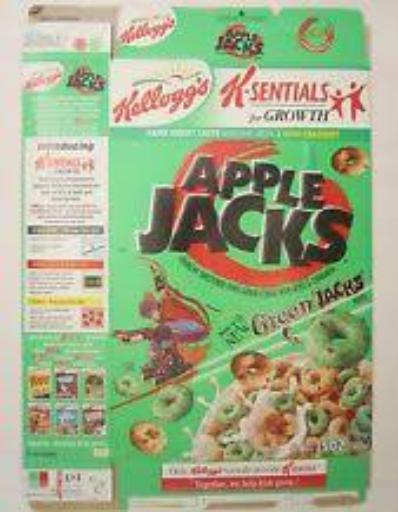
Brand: Apple Jacks Gliders
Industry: Food